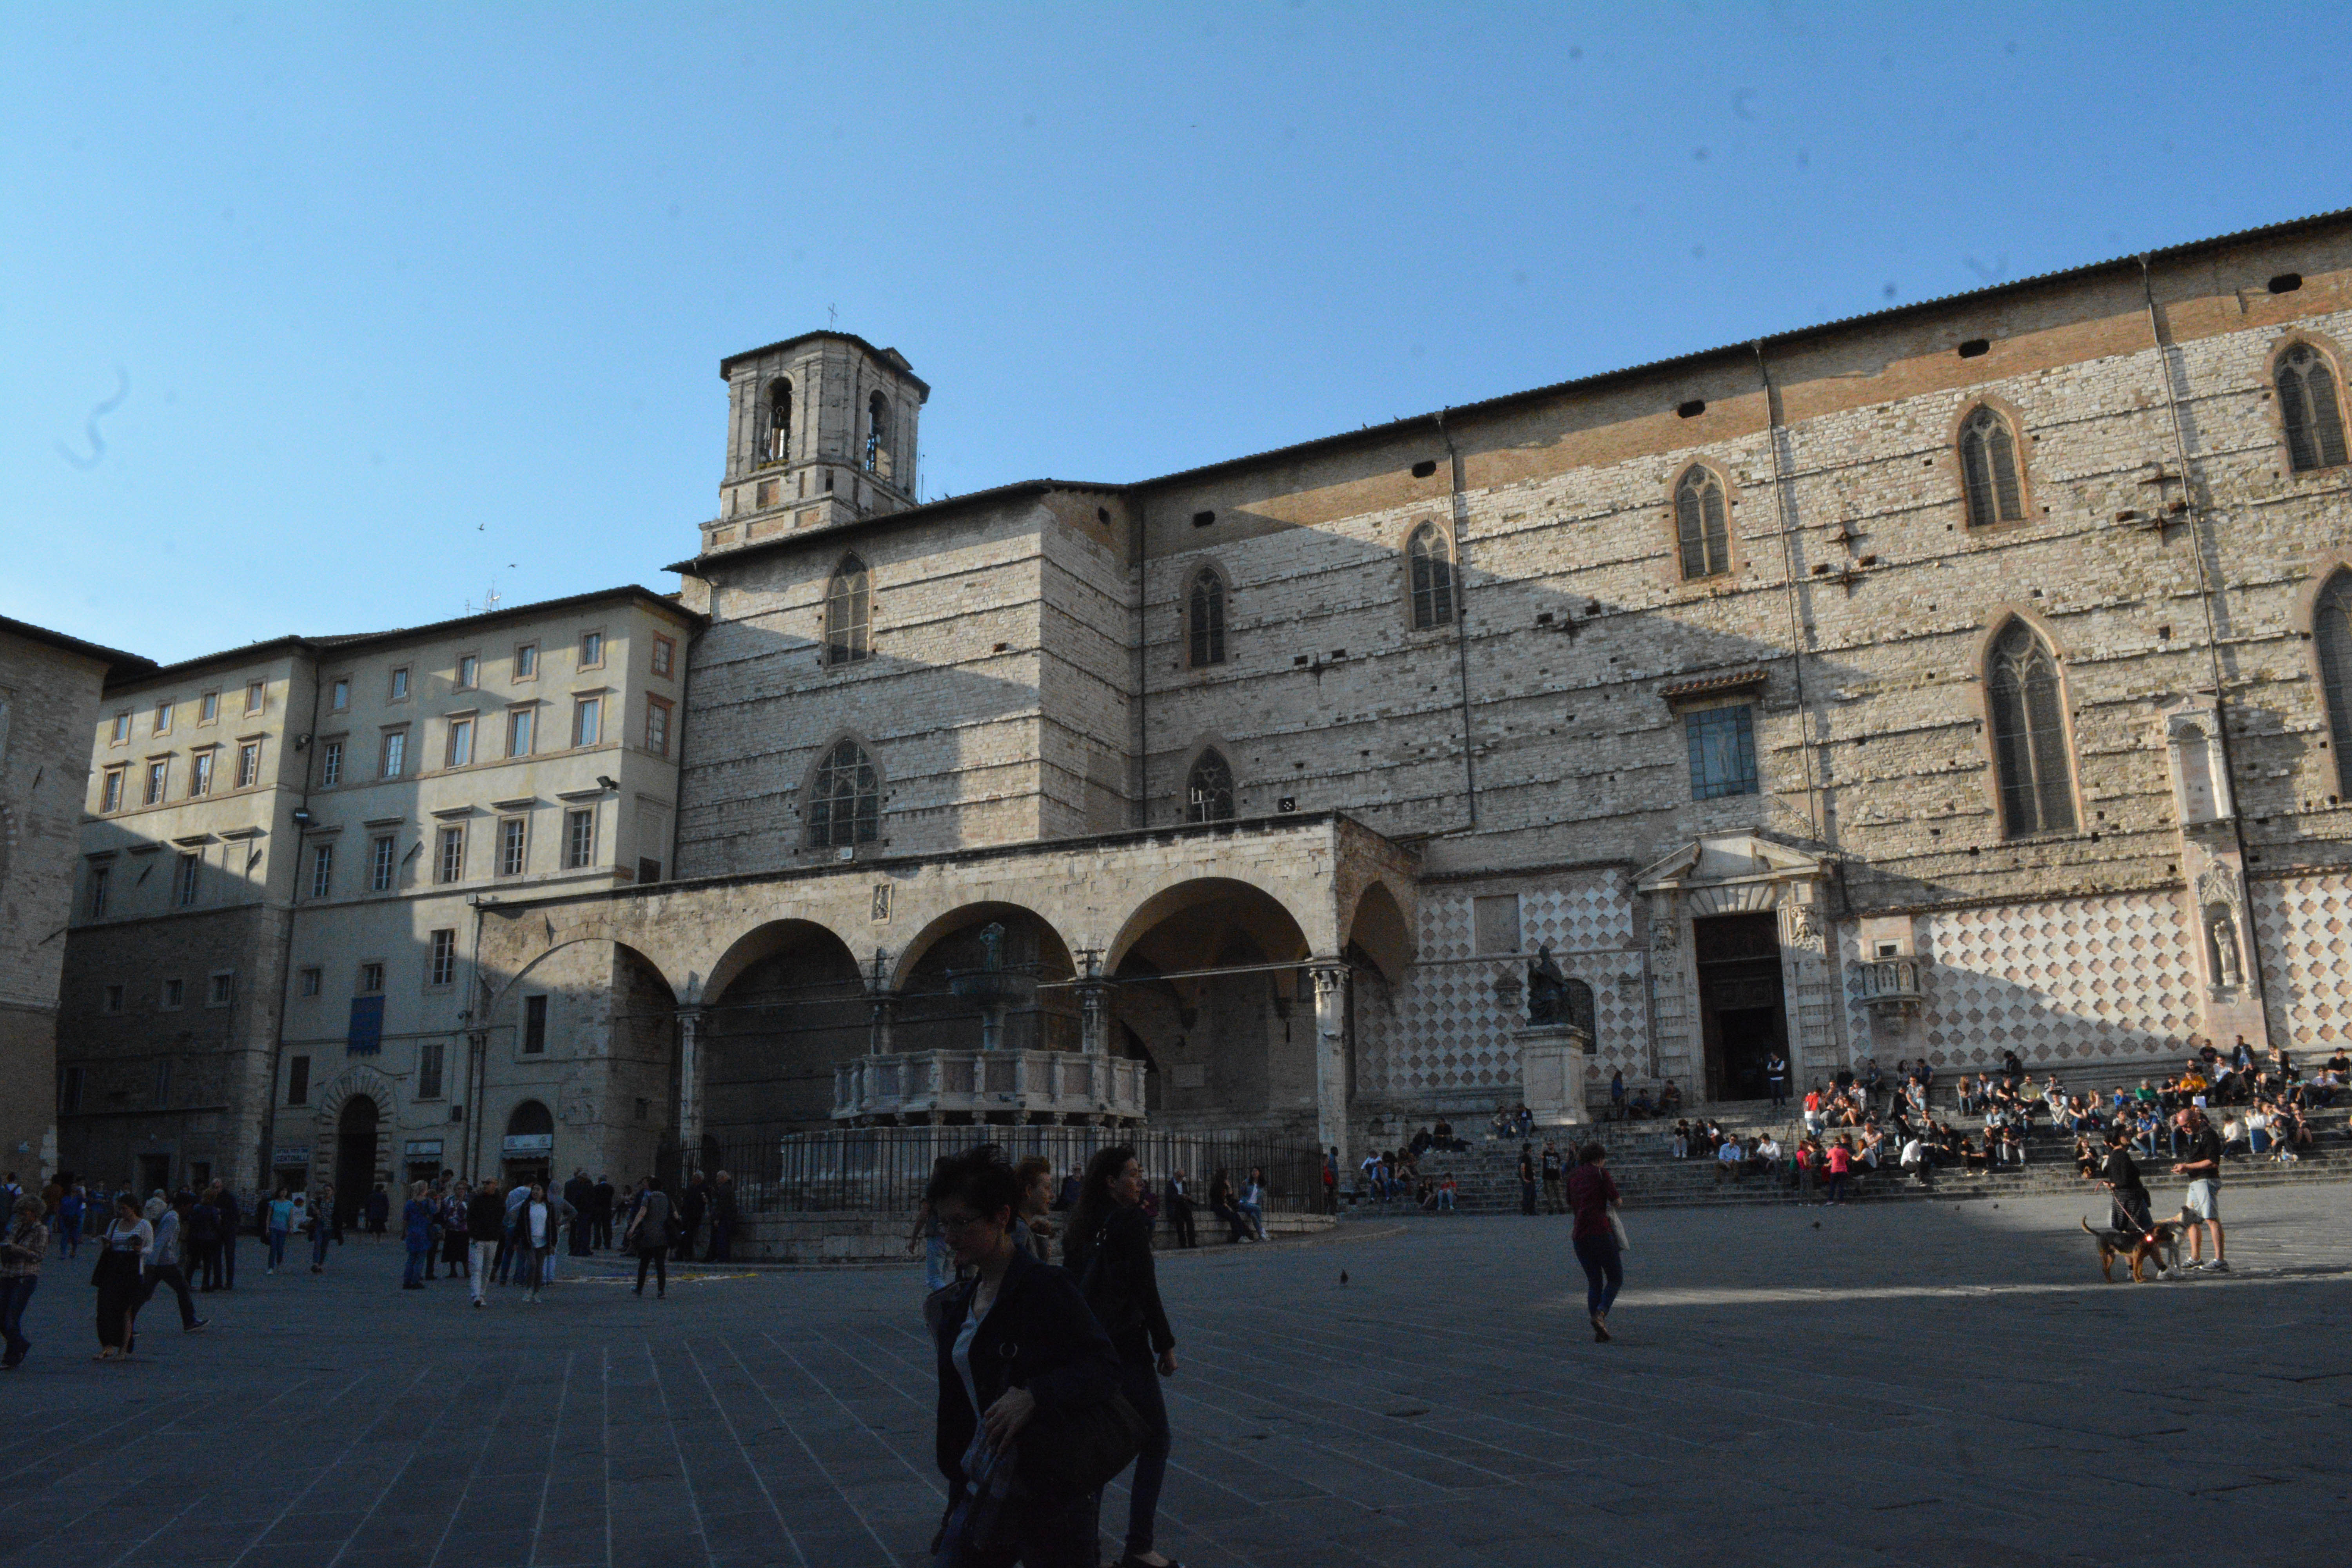
architecture, town, building, city, plaza, landmark, facade, town square, ancient history, human settlement